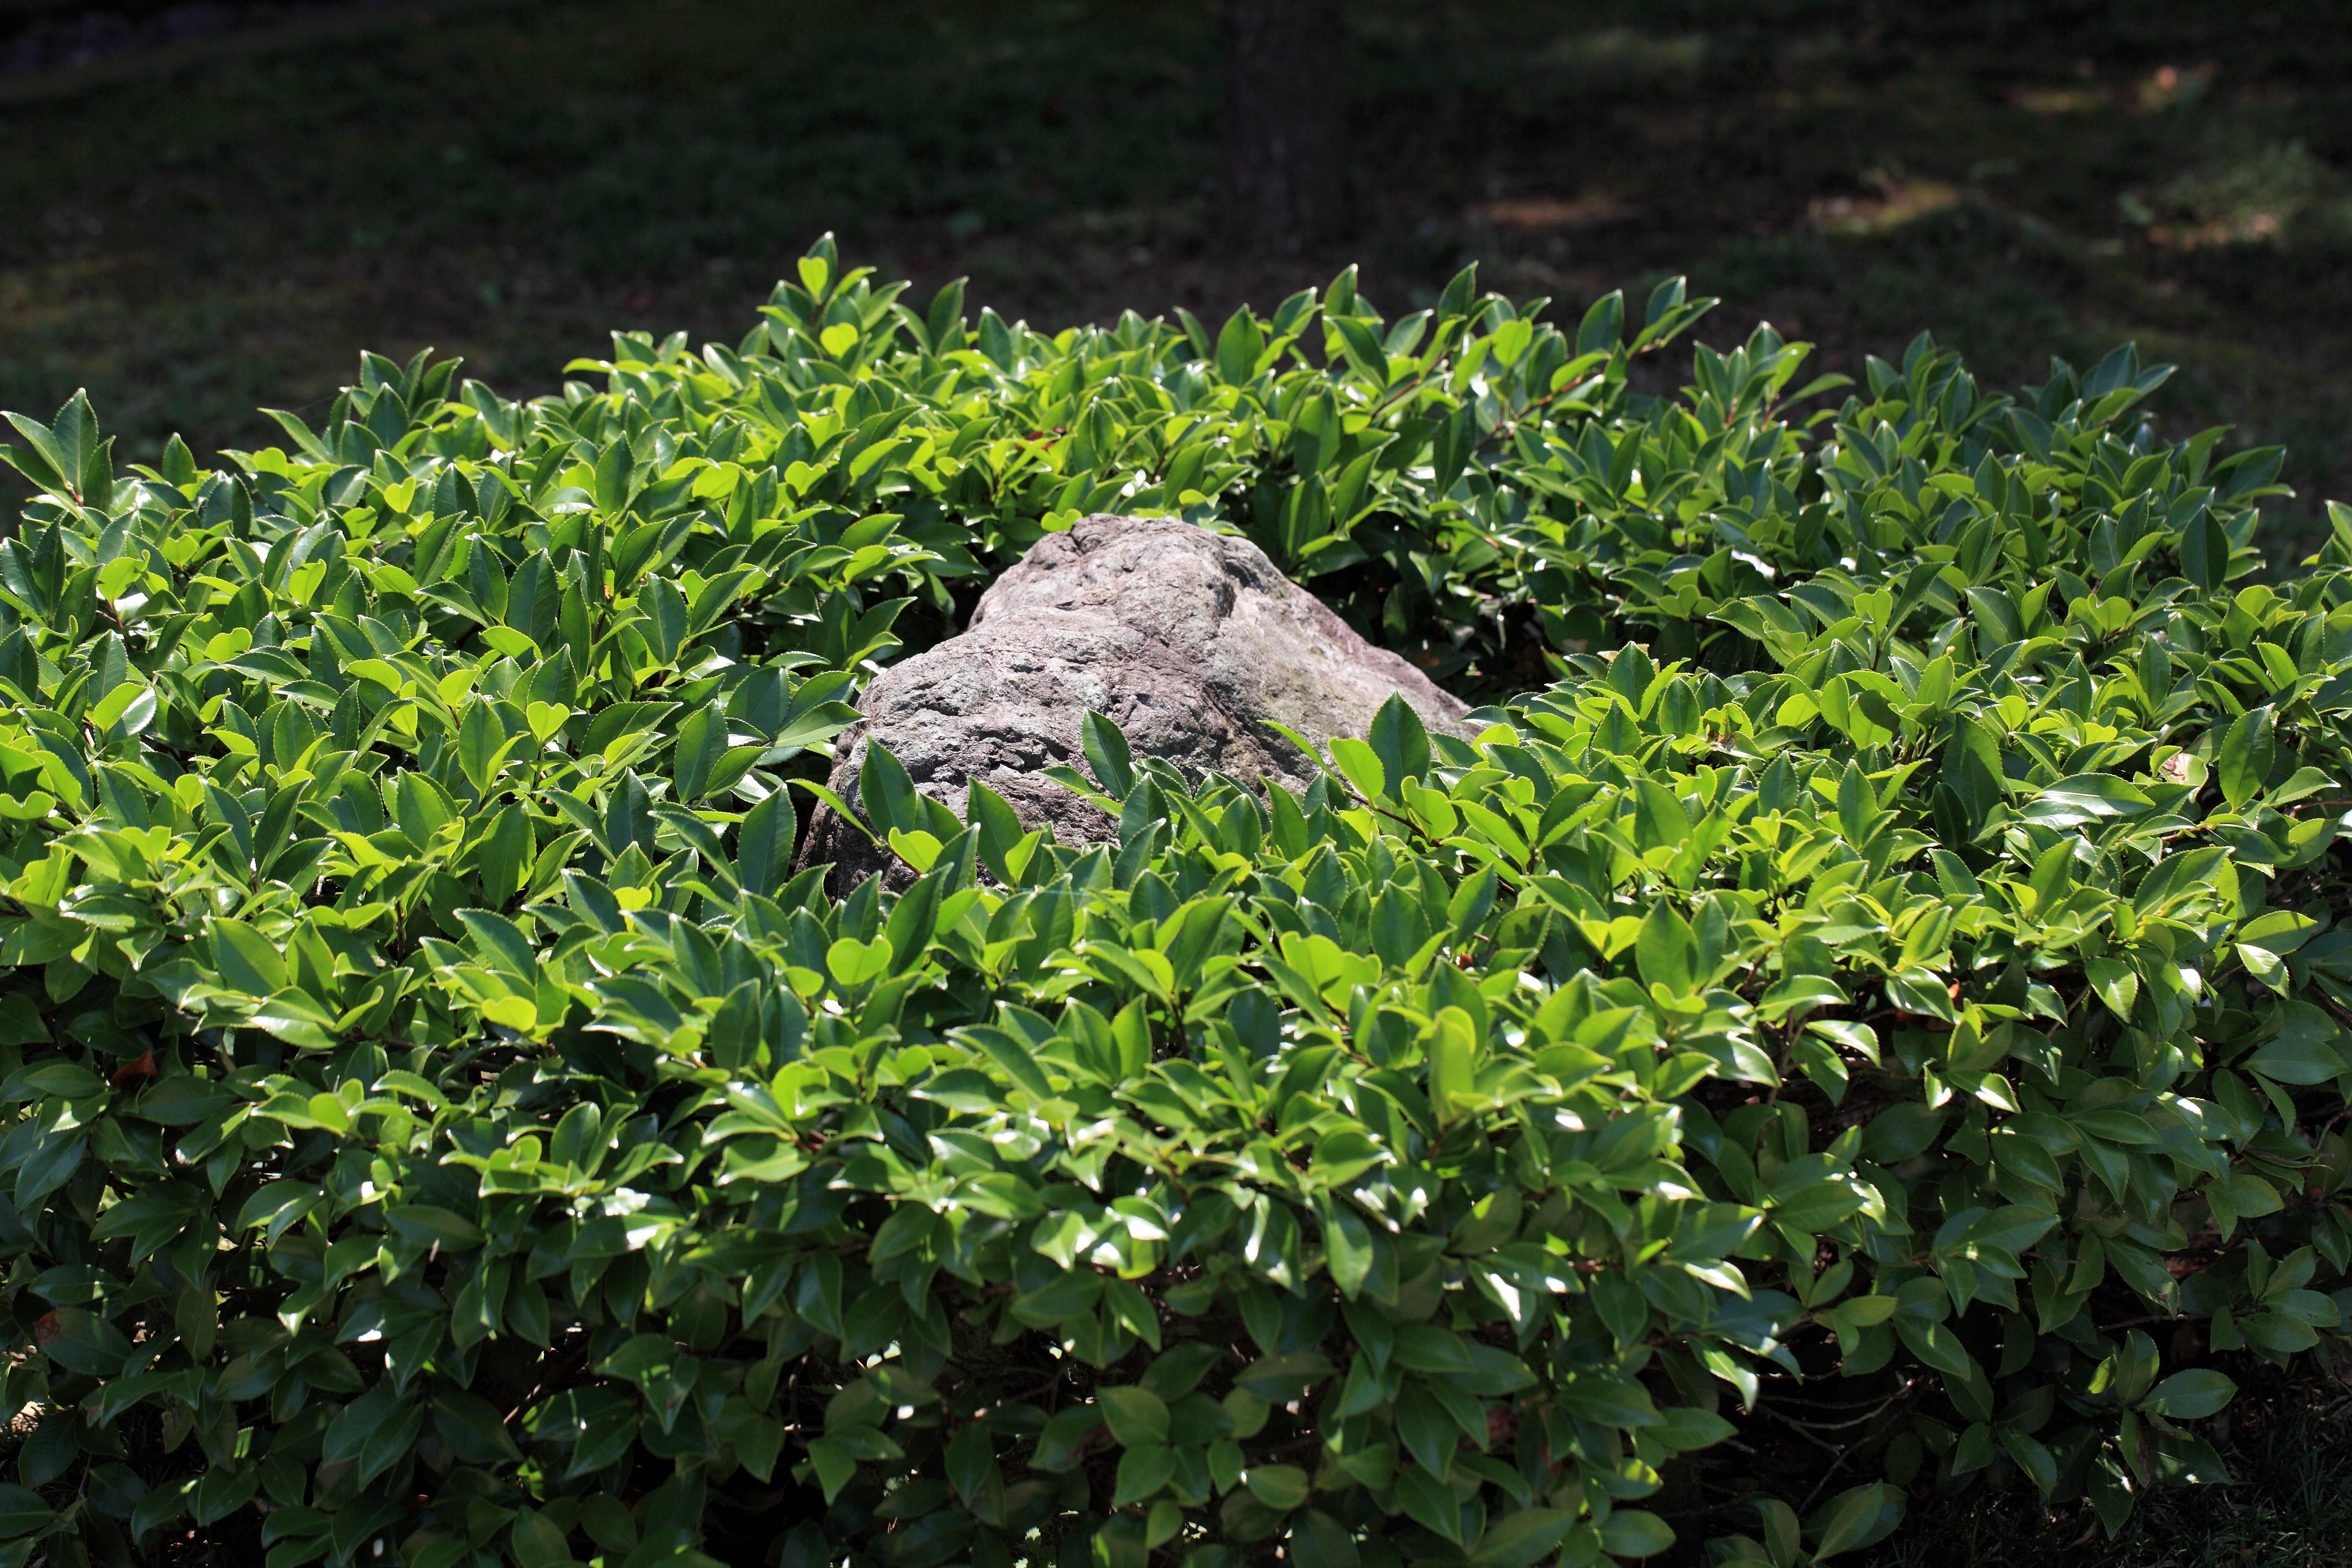
tree, grass, plant, lawn, leaf, flower, green, high, produce, evergreen, botany, garden, flora, japanese, shrub, 5d, style, hires, markii, hi, res, resolution, saitama, hedge, hanadaen, flowering plant, woody plant, land plant